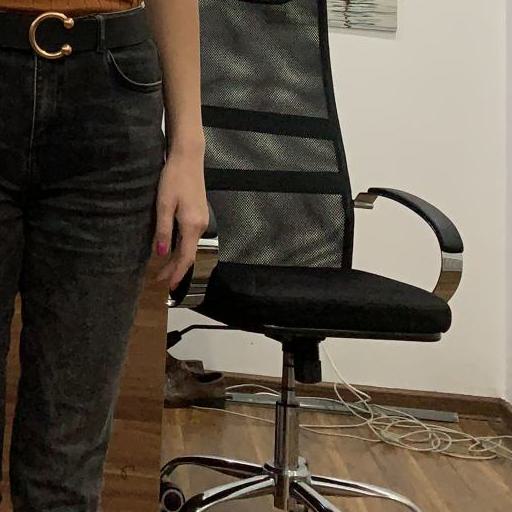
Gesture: no_gesture